Henry Hirshfeld House and Cottage

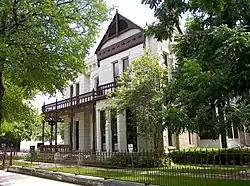
The Hirshfield House in 2007

The Henry Hirshfeld House and Cottage are two historic homes in downtown Austin, Texas, United States, originally inhabited by the prominent Hirshfeld family. The cottage, built in 1873, housed Henry and his wife Jennie until the larger house, designed by local architect John Andrewartha, was built in 1885. The homes have been well preserved and today house the Office of Governmental Relations for the Texas A&M University System. The buildings are located at 303 and 305 W. 9th Street. The buildings were added together to the National Register of Historic Places in 1973.